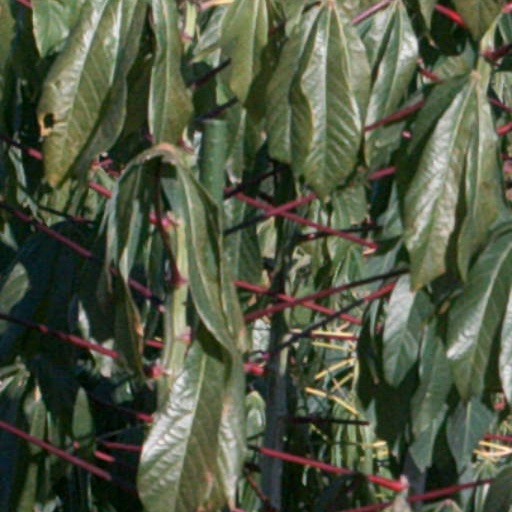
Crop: cassava